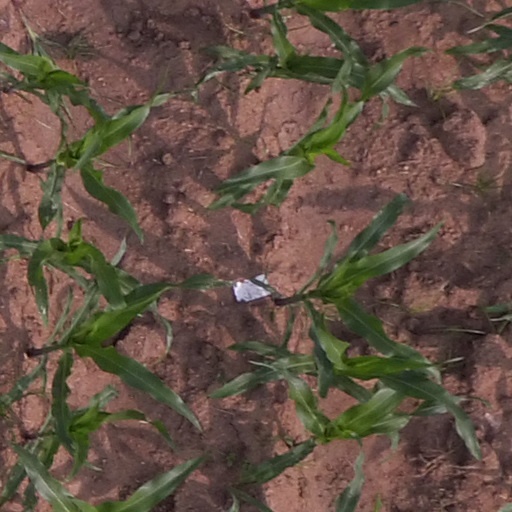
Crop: maize; corn